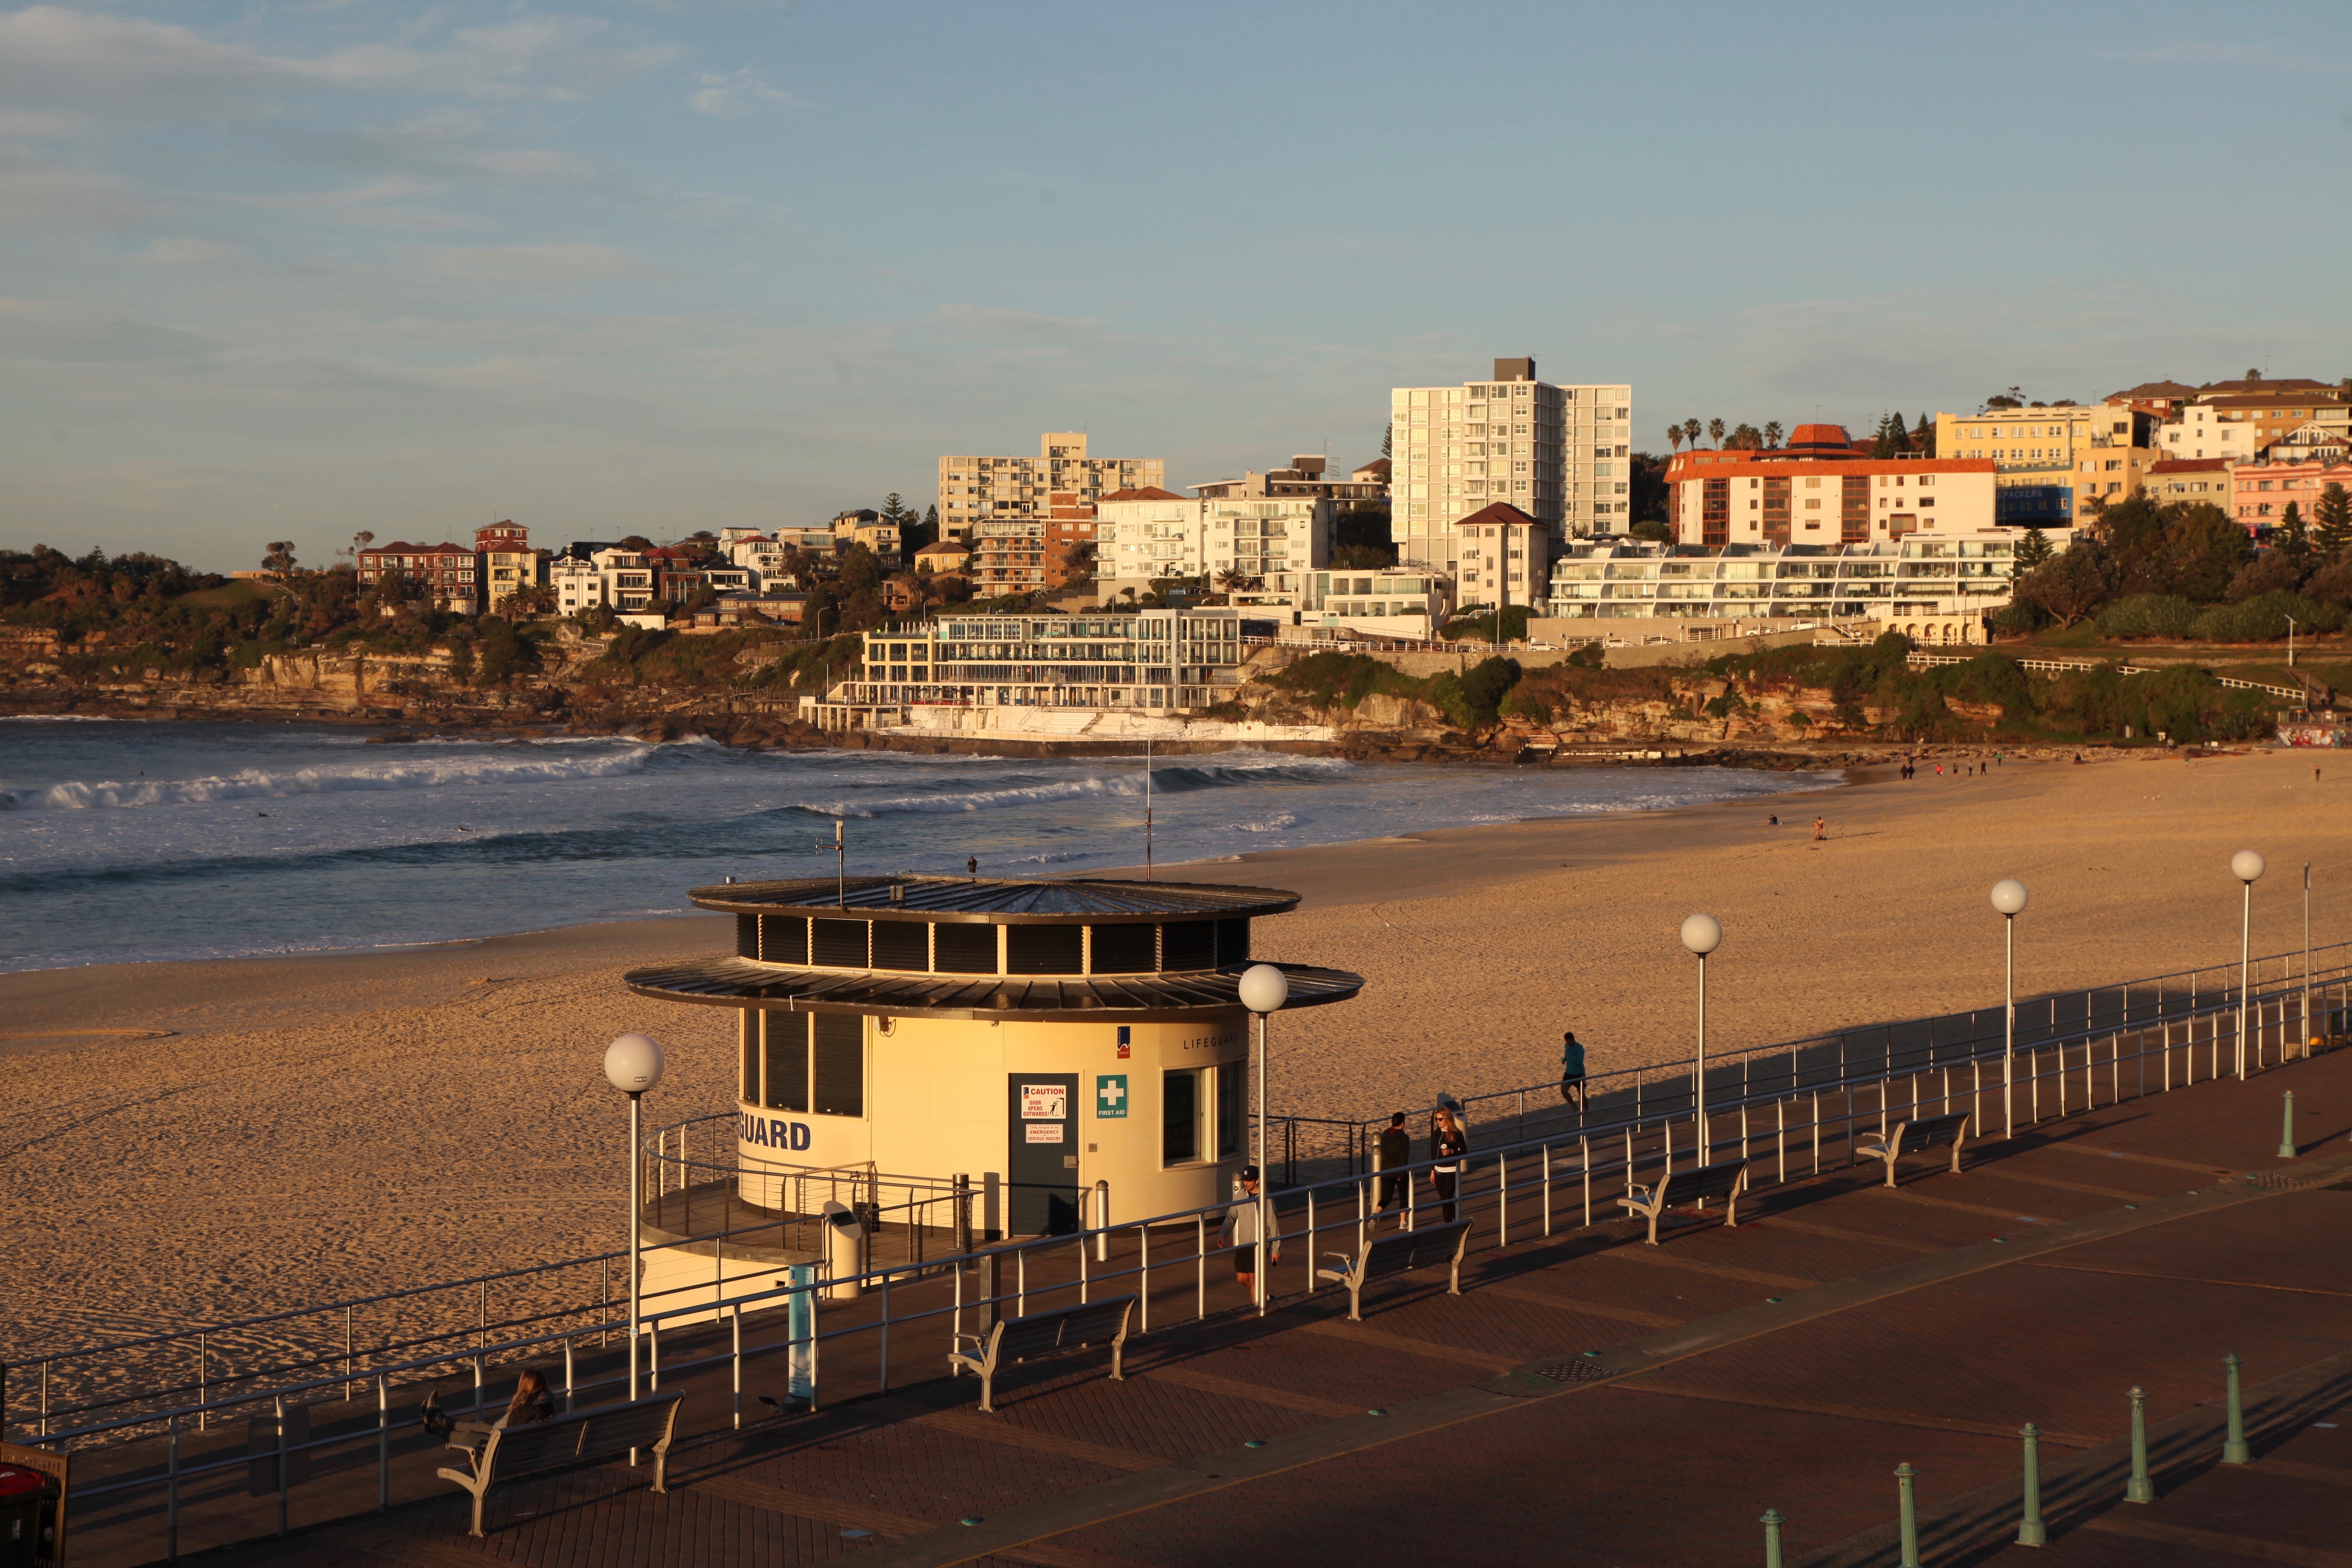
beach, sea, coast, ocean, horizon, boardwalk, sunset, skyline, shore, city, pier, walkway, cityscape, panorama, dusk, evening, bay, landmark, human settlement